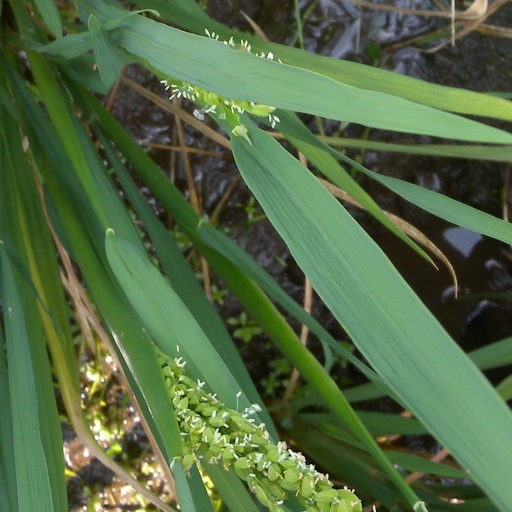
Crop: rice